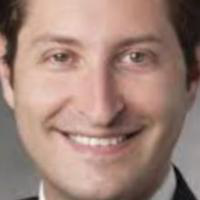
Age group: age 31-40